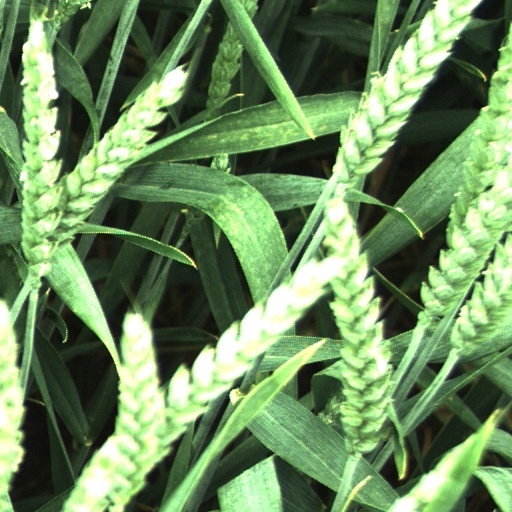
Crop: wheat